Great Sioux War of 1876

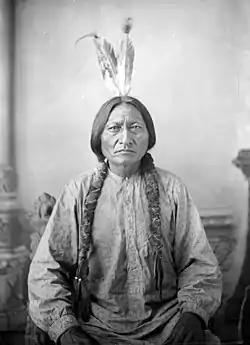
Sitting Bull, a Hunkpapa, was one of the principal Sioux leaders.

In May 1875, Sioux delegations headed by Spotted Tail, Red Cloud, and Lone Horn traveled to Washington, D.C. in an eleventh-hour attempt to persuade President Ulysses S. Grant to honor existing treaties and stem the flow of miners into their territories. They met with Grant, Secretary of the Interior Columbus Delano, and Commissioner of Indian Affairs Edward Smith. The US leaders said that the Congress wanted to pay the tribes $25,000 for the land and have them relocate to Indian Territory (in present-day Oklahoma). The delegates refused to sign a new treaty with these stipulations. Spotted Tail said, "You speak of another country, but it is not my country; it does not concern me, and I want nothing to do with it. I was not born there ... If it is such a good country, you ought to send the white men now in our country there and let us alone." Although the chiefs were unsuccessful in finding a peaceful solution, they did not join Crazy Horse and Sitting Bull in the warfare that followed.